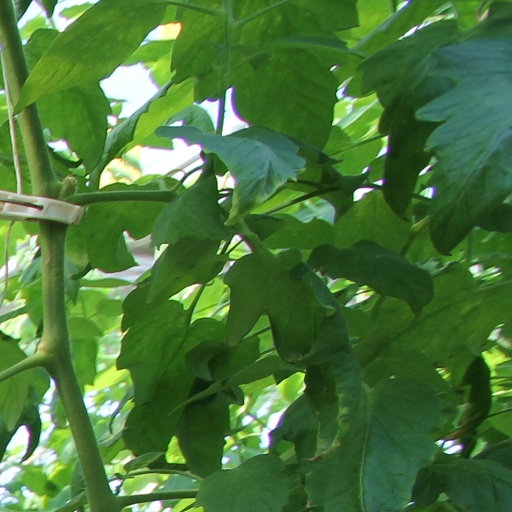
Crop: tomato